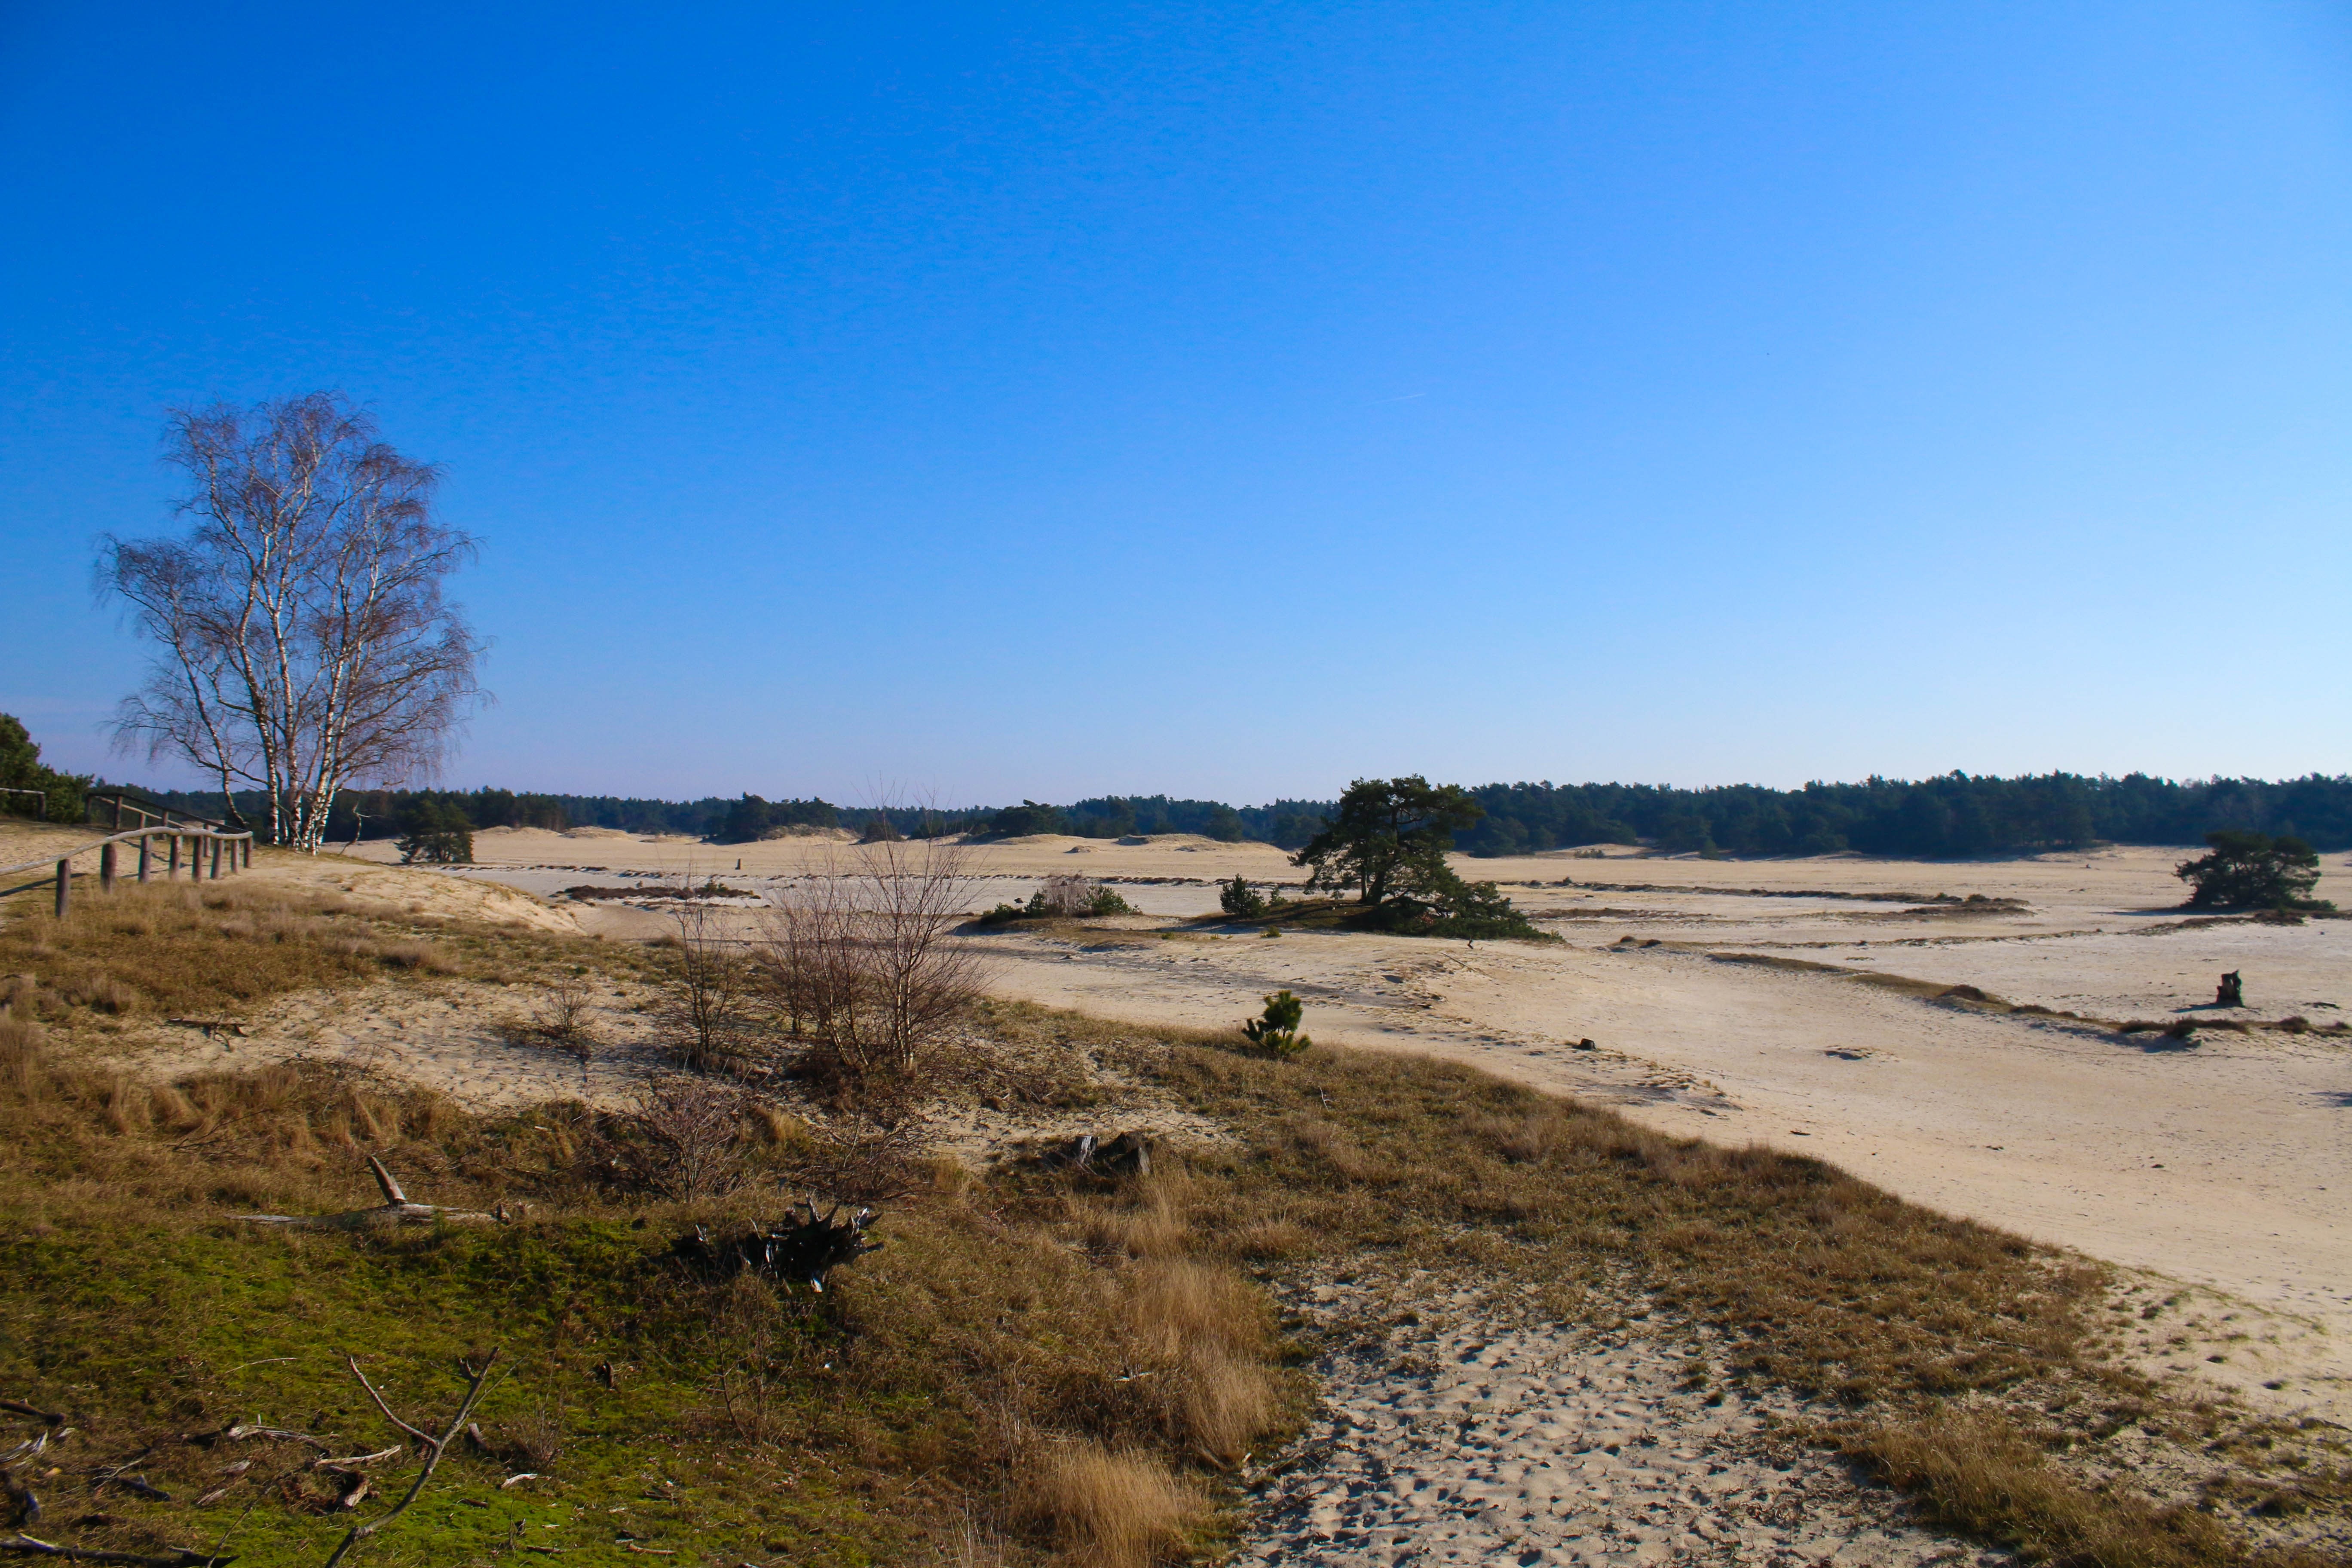
landscape, tree, nature, forest, sand, wilderness, hiking, air, valley, soil, blue, terrain, plain, blue sky, trees, dunes, holland, netherlands, geology, badlands, plateau, habitat, ecosystem, blue skies, steppe, landform, harderwijk, leuvenensebos, natural environment, geographical feature, aeolian landform